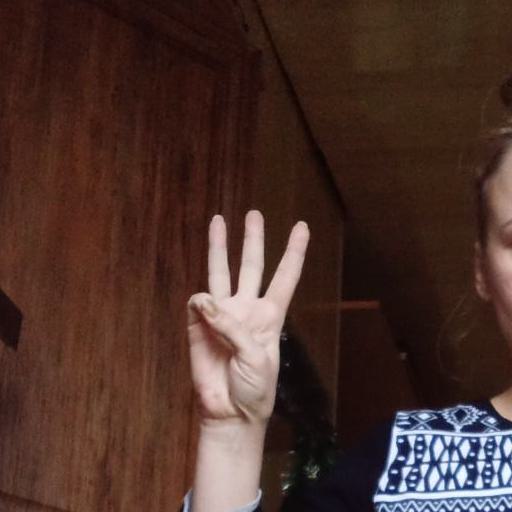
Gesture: three